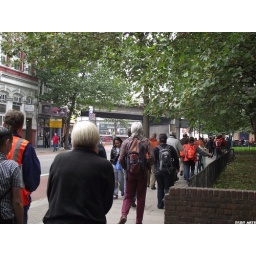
Walking around elephant and castle